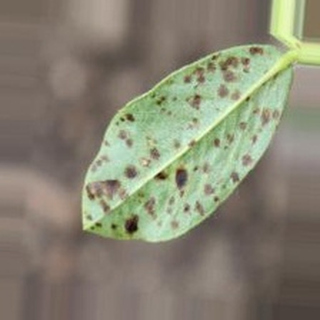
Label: groundnut_rust